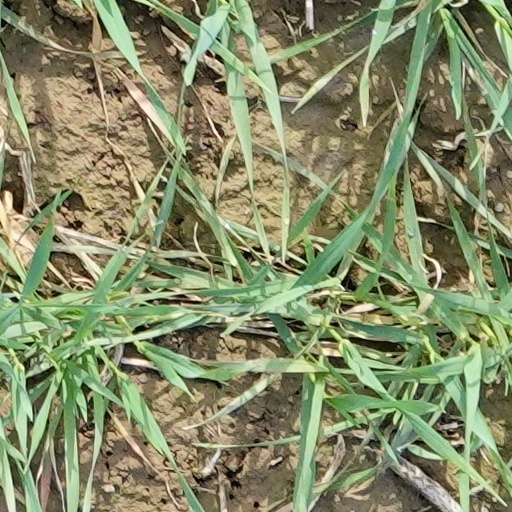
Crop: wheat